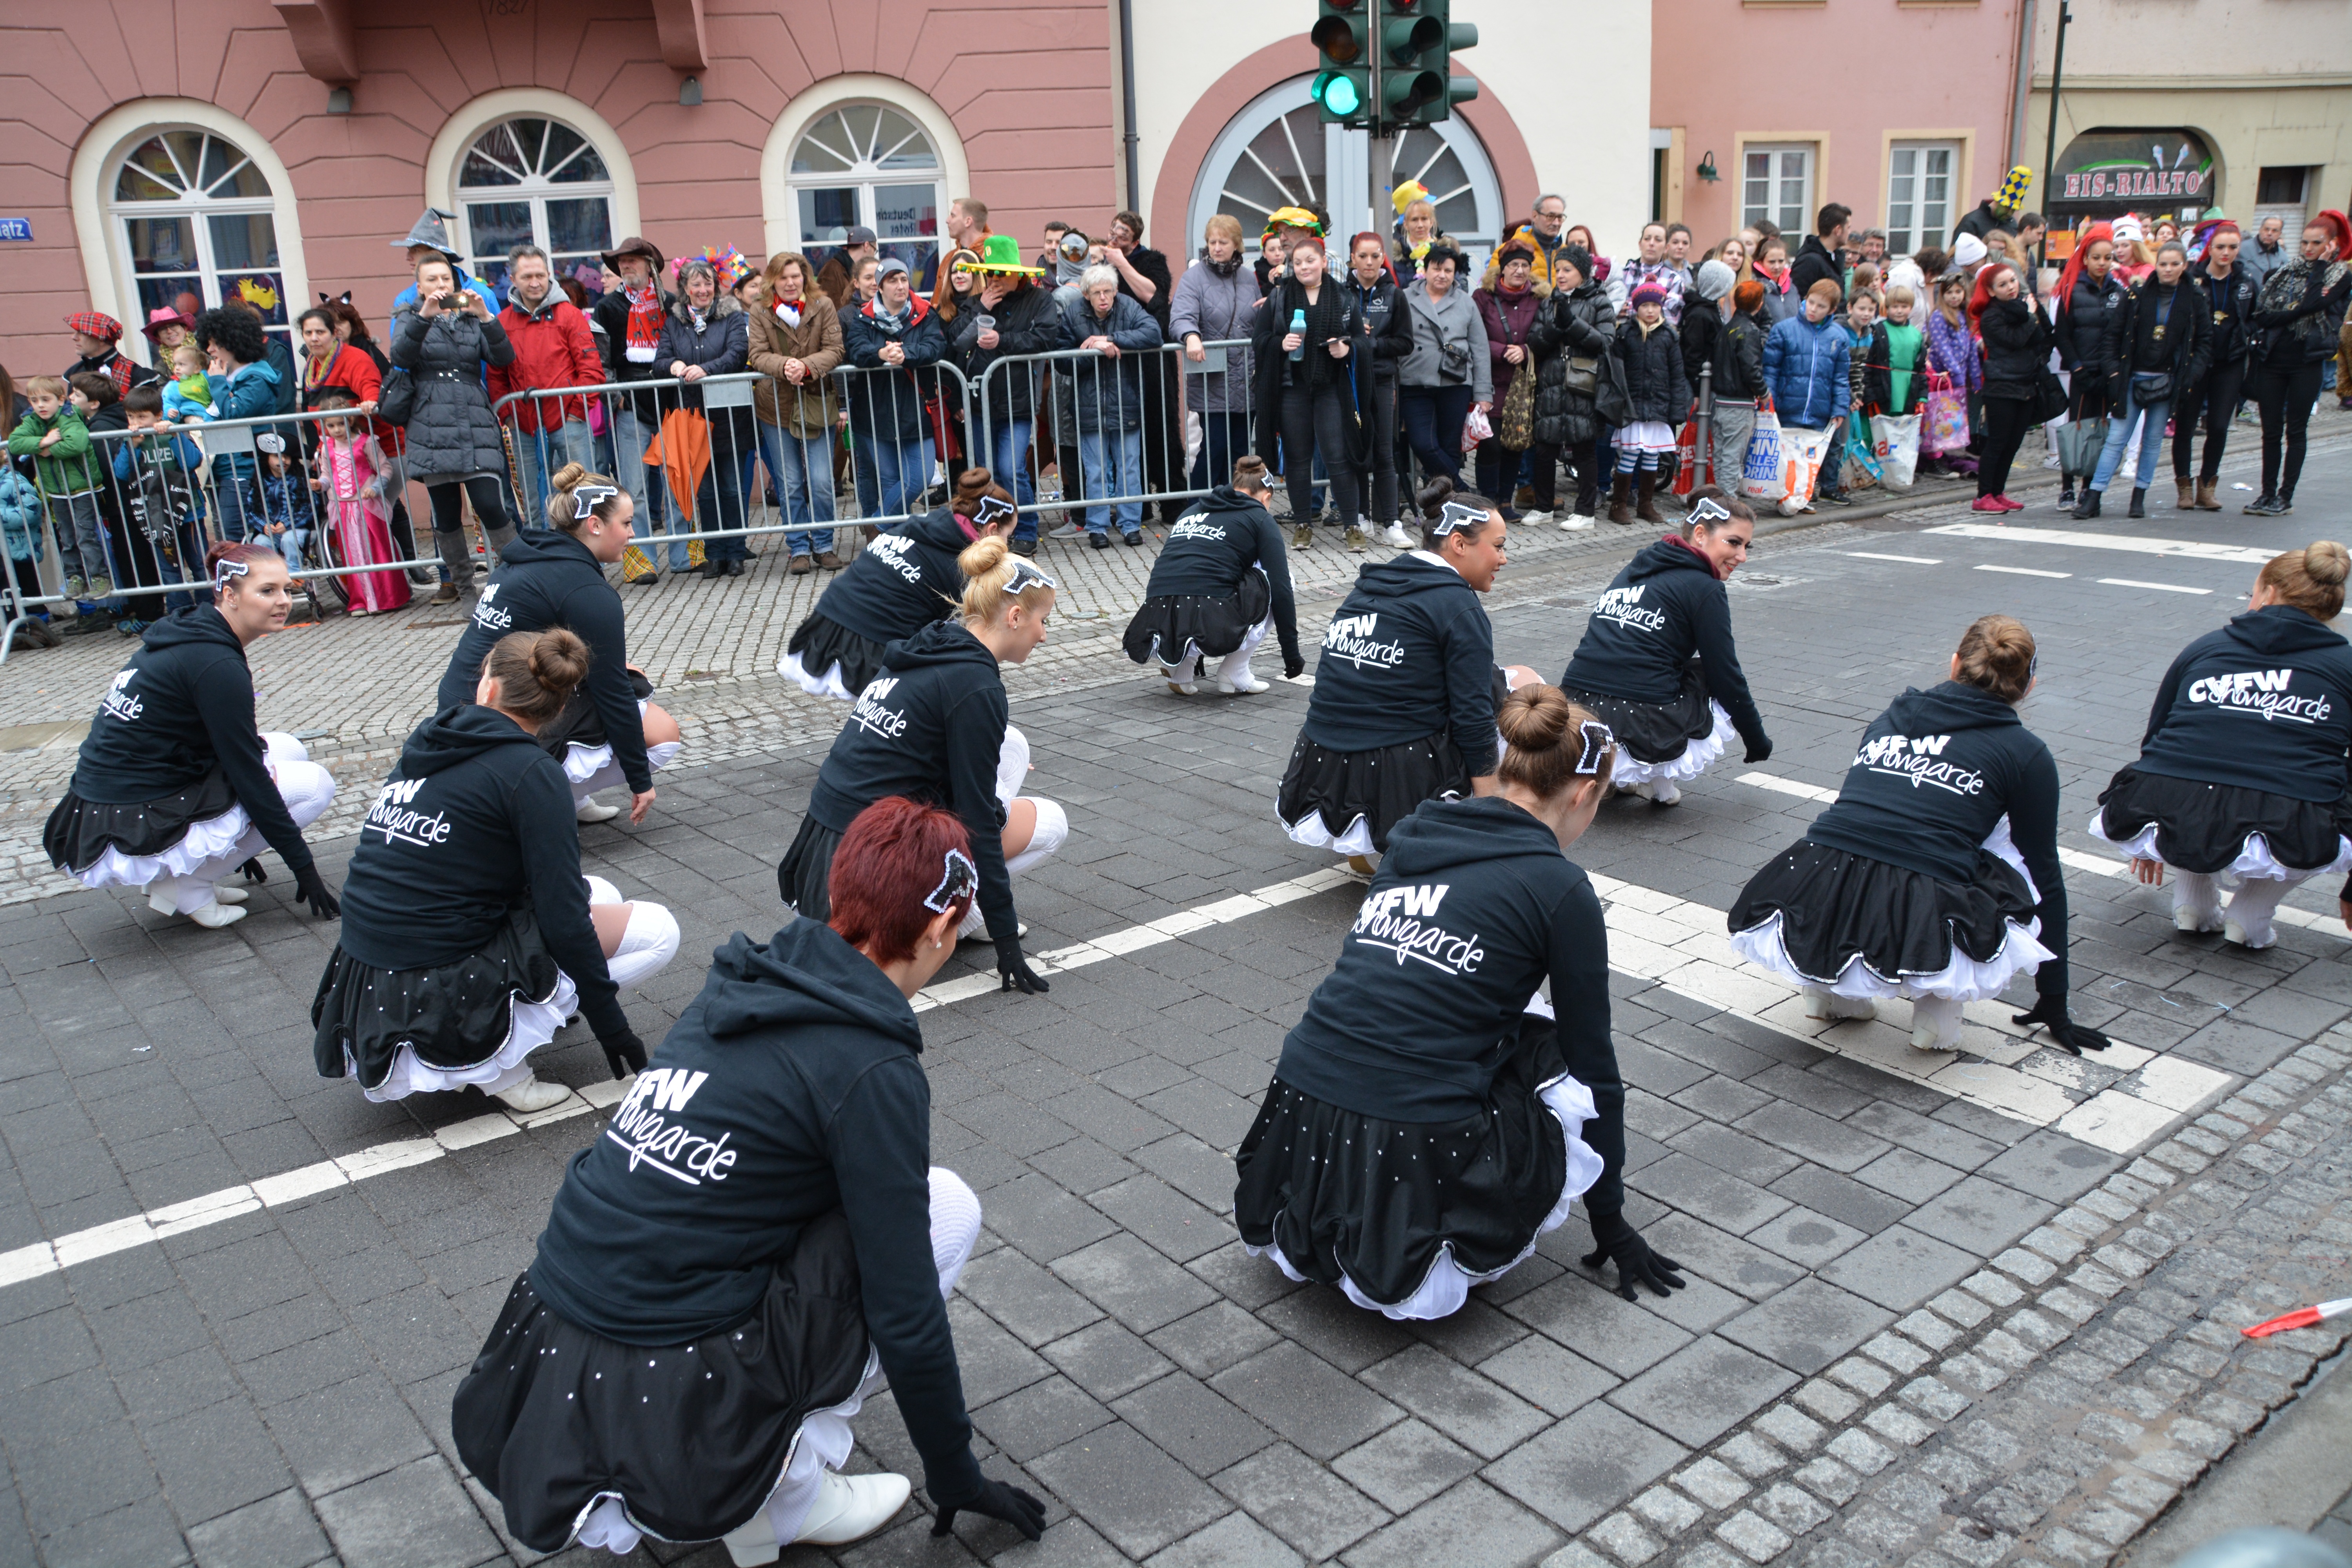
crowd, carnival, musician, festival, demonstration, funkenmariechen